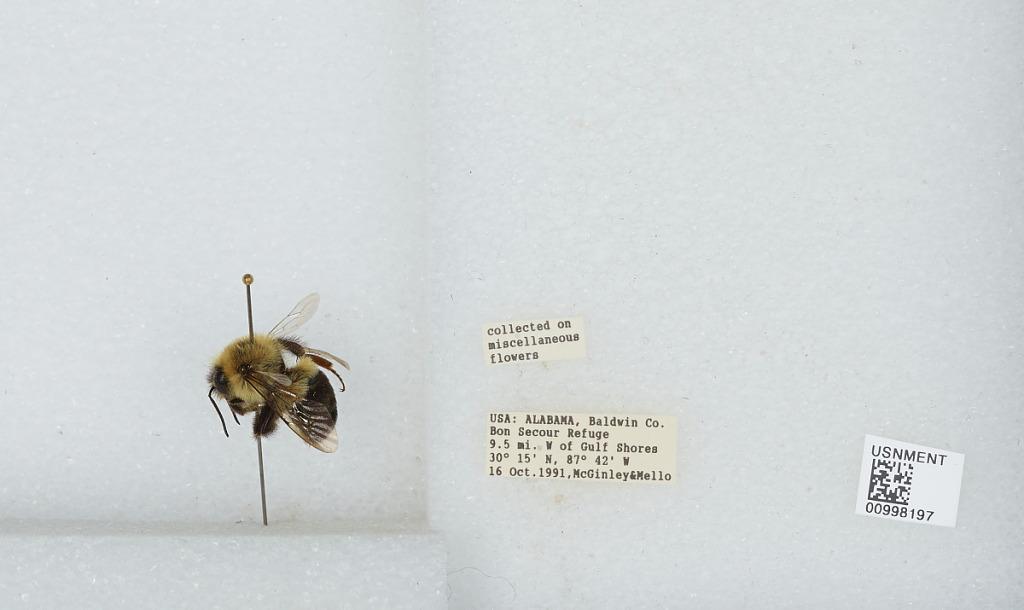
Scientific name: Bombus (Pyrobombus) impatiens Cresson
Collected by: R. McGinley & M. Mello
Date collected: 1991-10-16
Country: United States
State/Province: Alabama
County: Baldwin
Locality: Bon Secour Refuge, 9.5 miles west of Gulf Shores
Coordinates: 30.15, -87.42